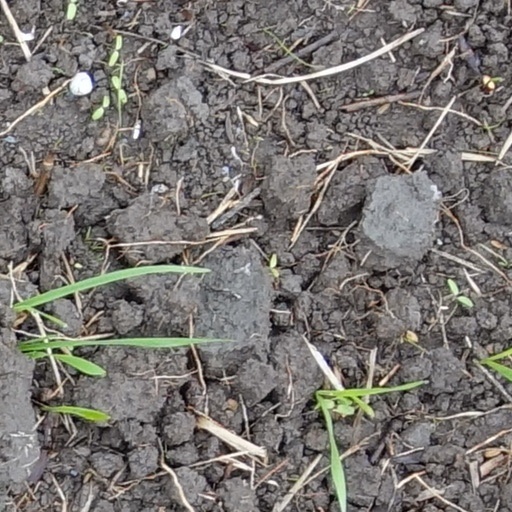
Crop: wheat